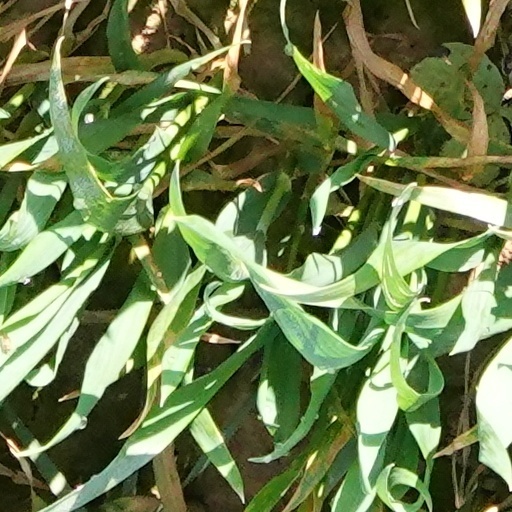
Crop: wheat